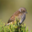
Label: bird